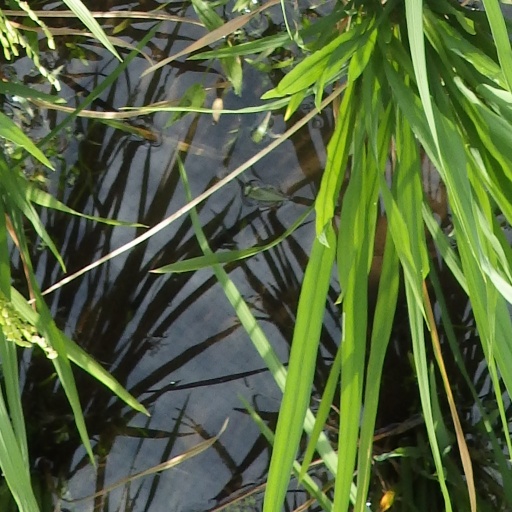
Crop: rice